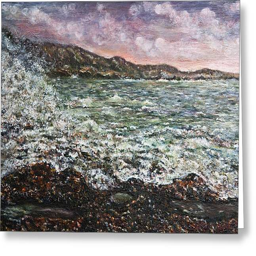
greeting card featuring detail by person